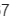
Number: 7